Ernst Ebeling

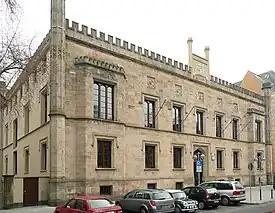
Hanover stock exchange

Ernst Friedrich Hieronymus Ebeling (29 October 1804, Hanover12 September 1851, Hanover) was a German architect and building official.